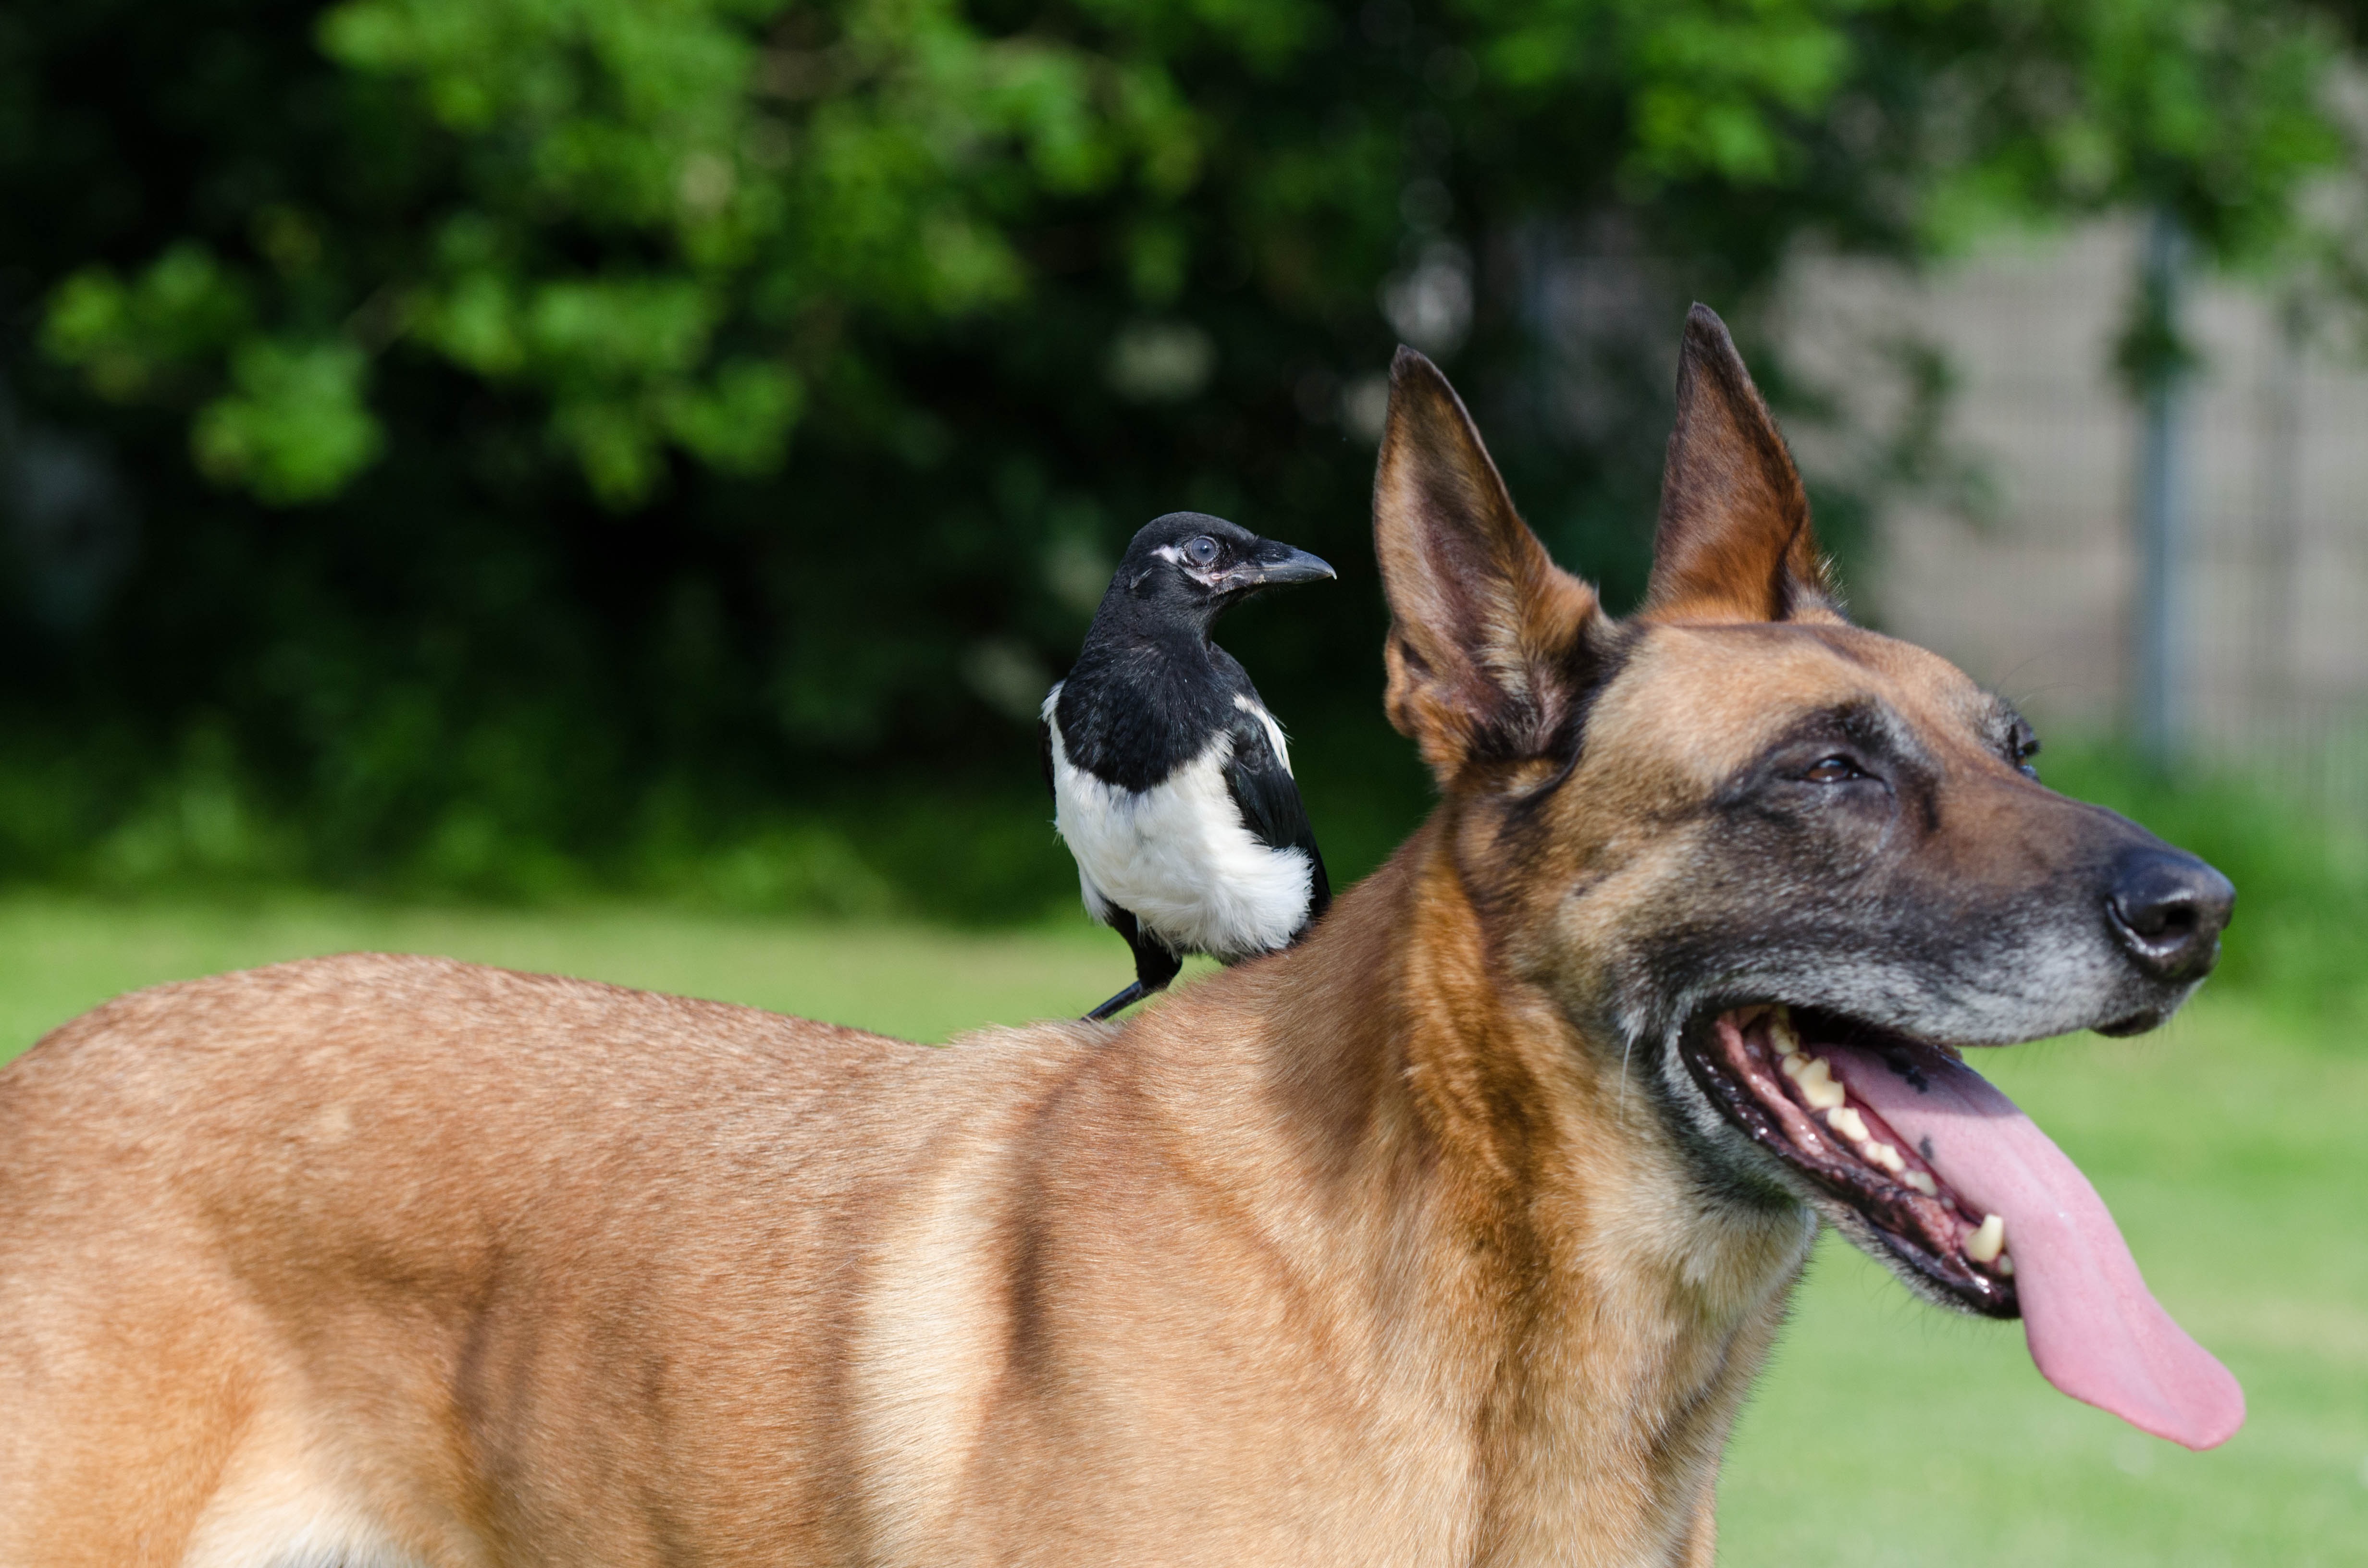
dog, mammal, vertebrate, dog breed, elster, malinois, belgian shepherd malinois, street dog, dog like mammal, saarloos wolfdog, wolfdog, dog breed group, animal friendship, animal friendships, dog and bird